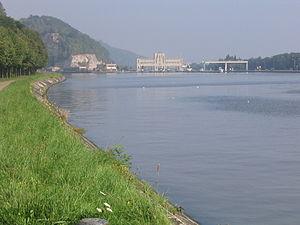
Canal Albert à la hauteur de la Montagne Saint-Pierre avec les écluses de Lanaye
Lanaye est une section de la commune belge de Visé située en Région wallonne dans la province de Liège.